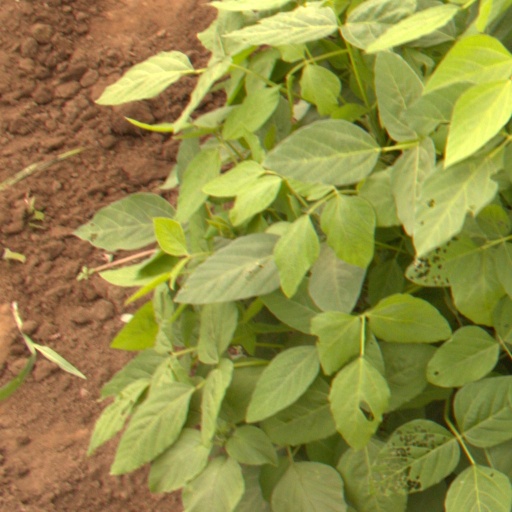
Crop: soybean